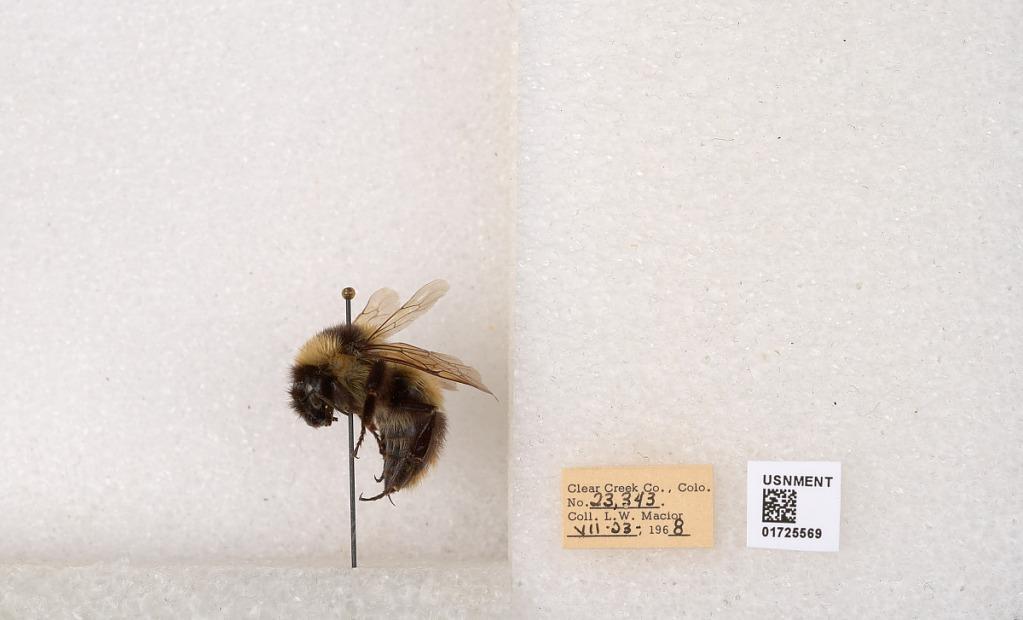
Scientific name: Bombus kirbyellus
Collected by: L. Macior
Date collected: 1968-7-23
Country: United States
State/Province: Colorado
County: Clear Creek
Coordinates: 39.6891, -105.644